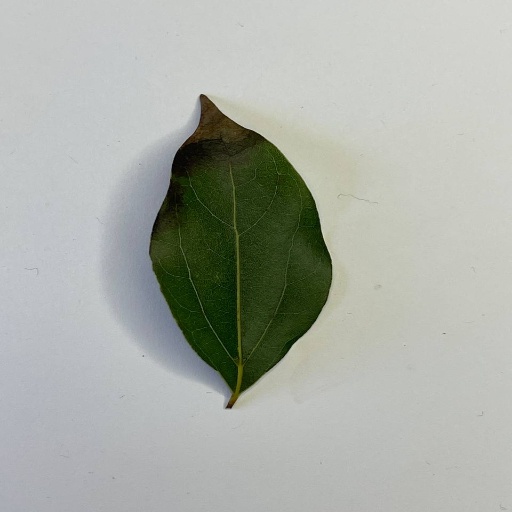
Species: Camphor
Leaf condition: Bacterial Spot